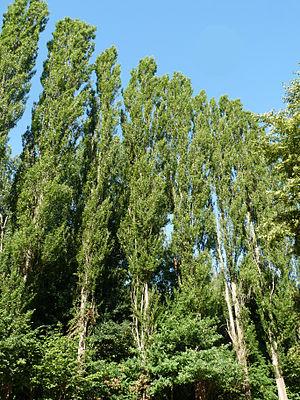
Peupliers dans la forêt de la Robertsau, au nord de Strasbourg
Les peupliers sont des arbres du genre Populus de la famille des Salicacées.